Sutagao people

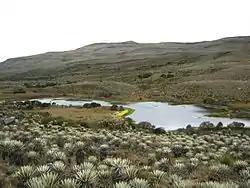
The Sumapaz Páramo, the largest páramo in the world, was home to the Sutagao

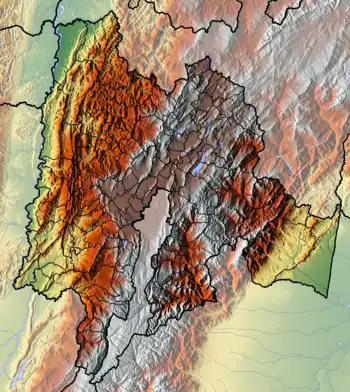
Topographical map of Cundinamarca. The Sutagao lived in the south of the department, including the greyed out southern Bogotá area; Sumapaz

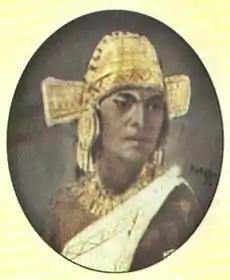
Saguamanchica, "zipa" of the Muisca, conquered the Sutagao around 1470 in the Battle of Pasca

The Sutagao are the Chibcha-speaking Indigenous people from the region of Fusagasugá, Bogotá savanna, Cundinamarca, Colombia. Knowledge about the Sutagao has been provided by scholar Lucas Fernández de Piedrahita.